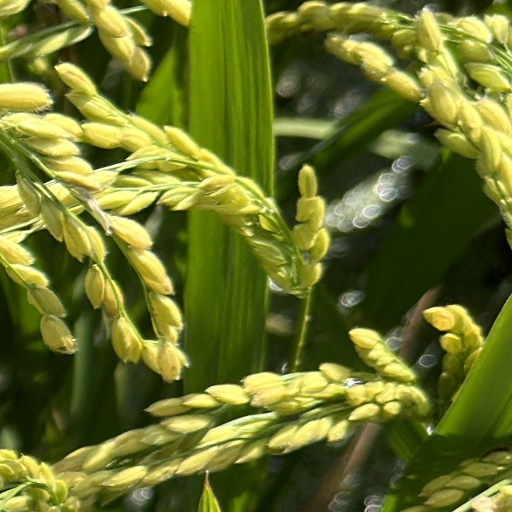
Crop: rice